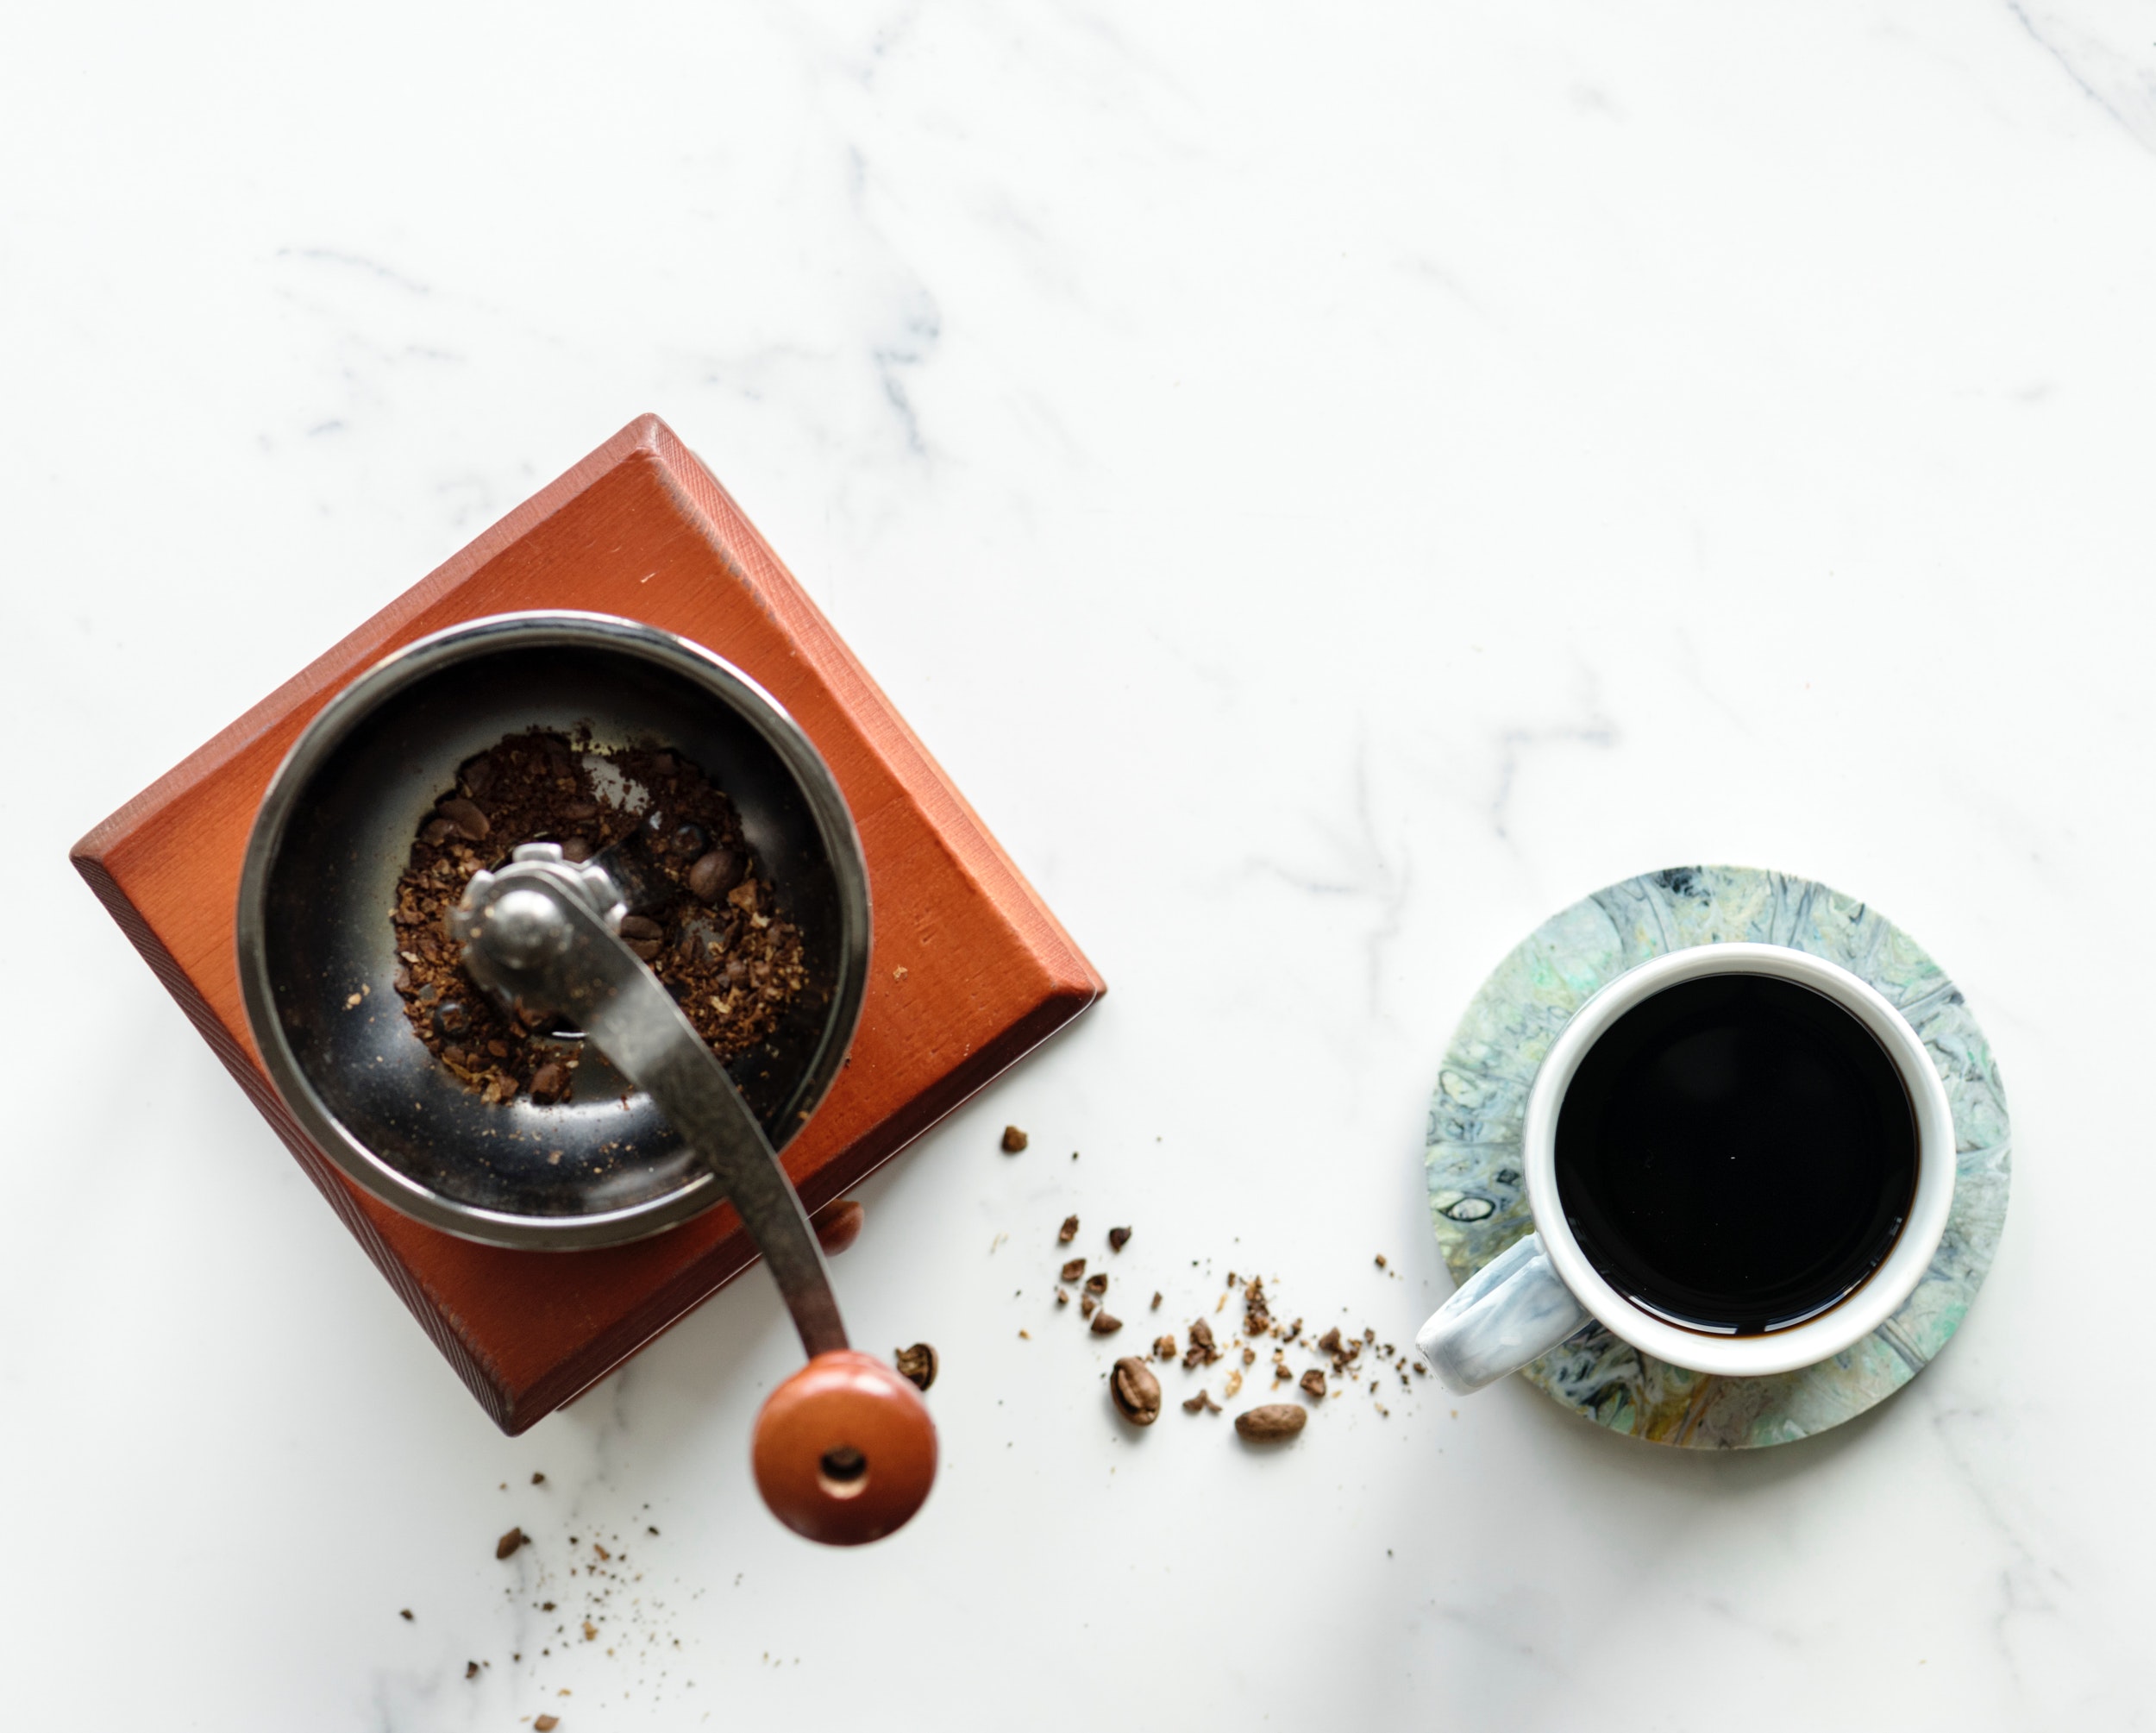
cup, turkish coffee, caffeine, coffee cup, drink